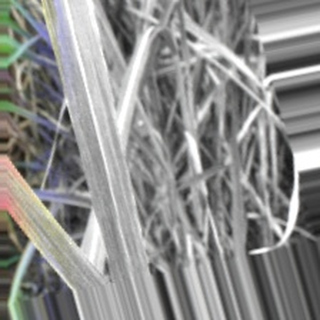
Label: sugarcane_bacterial_blight